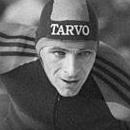
Age: 25